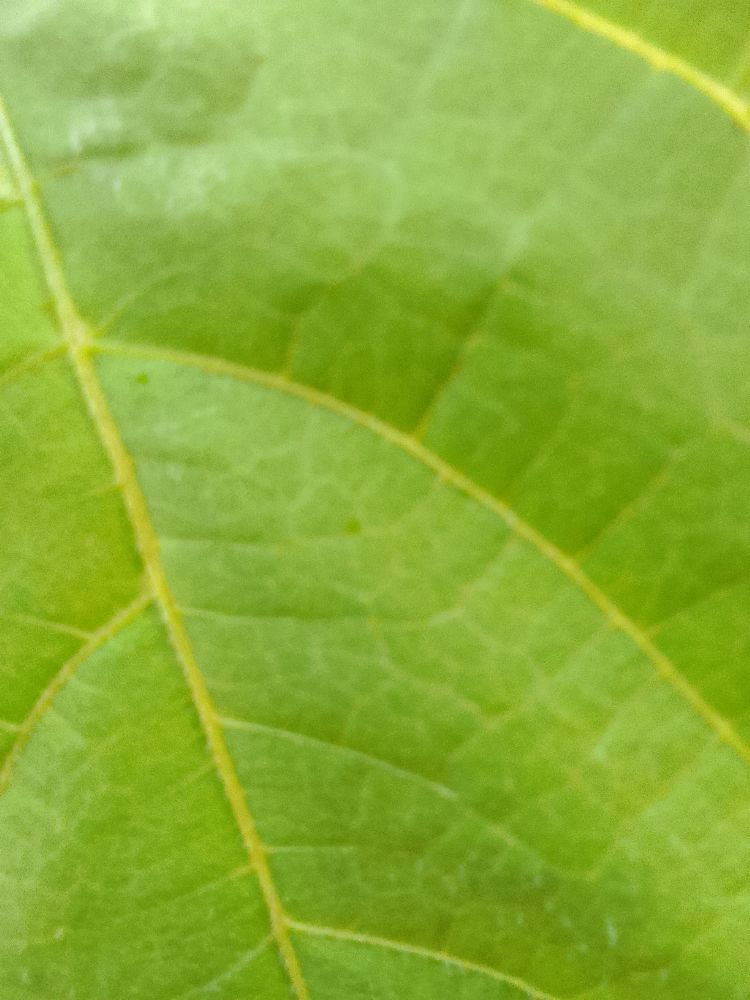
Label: healthy